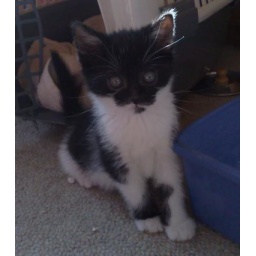
Sarah, Gosport, Our kitten Pepper likes to eat her food with her feet in the water part of her bowl